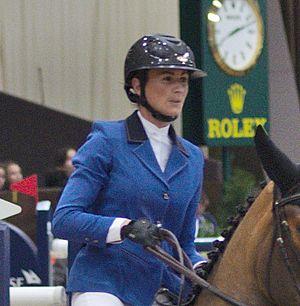
Pénélope Leprévost au CHI de Genève 2013
Pénélope Leprévost, née le 1ᵉʳ août 1980 à Rouen, est une cavalière française de saut d'obstacles, championne olympique par équipe aux Jeux olympiques de Rio avec Kevin Staut, Philippe Rozier et Roger-Yves Bost. Elle est également vice-championne du monde de sa discipline, grâce à deux médailles d'argent par équipe remportées aux Jeux équestres mondiaux de Lexington en 2010 et de Caen en 2014.